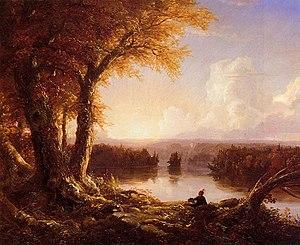
Le régionalisme américain est un courant artistique propre aux États-Unis, caractérisant principalement la peinture et plus généralement les arts visuels, durant l'entre-deux-guerres, et figurant des scènes de genre rurales, puisant ses thèmes dans les petites villes du Midwest et du Sud.